Zoological specimen

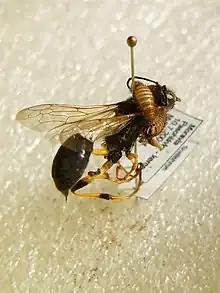
A pinned wasp. The dried insect is under attack from pests and this drawer will have to be frozen to contain the problem.

Most hard-bodied insect specimens and some other hard-bodied invertebrates such as certain Arachnida, are preserved as pinned specimens. Either while still fresh, or after rehydrating them if necessary because they had dried out, specimens are transfixed by special stainless steel entomological pins. As the insect dries the internal tissues solidify and, possibly aided to some extent by the integument, they grip the pin and secure the specimen in place on the pin. Very small, delicate specimens may instead be secured by fine steel points driven into slips of card, or glued to card points or similar attachments that in turn are pinned in the same way as entire mounted insects. The pins offer a means of handling the specimens without damage, and they also bear labels for descriptive and reference data.